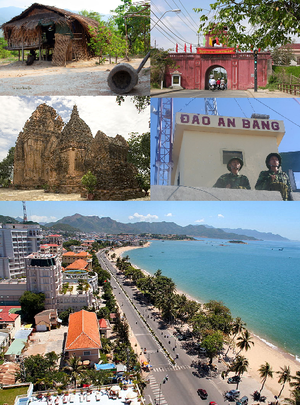
Khánh Hòa est une province de la région de la côte centrale du Sud du Viêt Nam.